501st Infantry Regiment (United States)

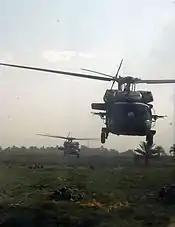
Paratroopers from 1–501st Infantry Regiment (Airborne) conduct an air insertion as part of Operation Gecko north of Jurf as Sakhr, Iraq in 2007.

When the 101st deployed to South Vietnam in 1967, it included the 1st and 2nd Battalions of the 501st. The division participated in twelve campaigns and was decorated by the Republic of Vietnam on three occasions. The 2nd Battalion, 501st, while attached to the 3rd Brigade, 101st received a Presidential Unit Citation for their actions during the Battle of Hamburger Hill in May 1969; the unit's battle streamer is embroidered Dong Ap Bia Mountain. The 2nd Battalion, 501st participated in Operation Texas Star, which culminated in the Battle of Fire Support Base Ripcord in July 1970. The entire 101st participated in Operation Dewey Canyon II, in support of the ARVN attack on the Ho Chi Minh Trail in Laos in February–March 1971.